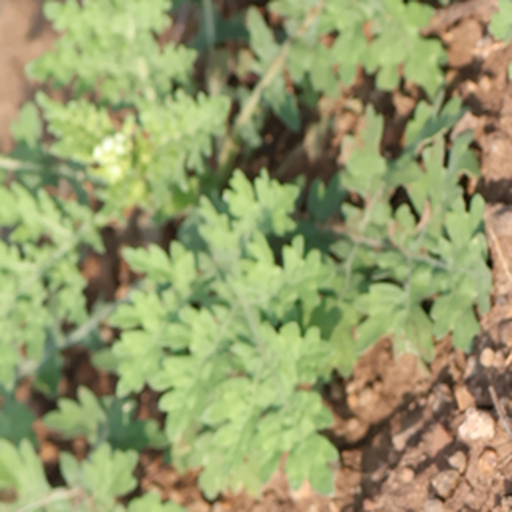
Weed species: Gajar_gavat_(Parthenium hysterophorus)